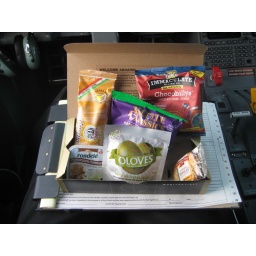
The box meal offered in First Class on United Airlines ExPlus Regional Aircraft.Yes, that's a bag of olives. Blah.